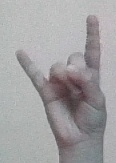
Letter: la